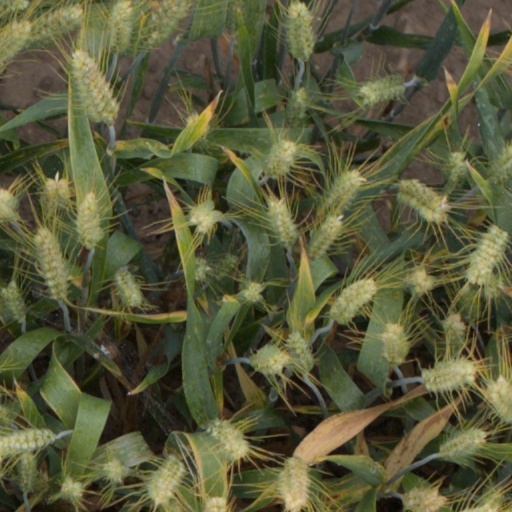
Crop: wheat